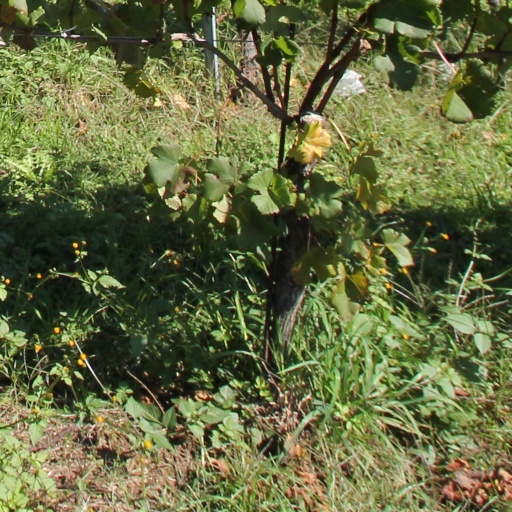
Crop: grape